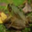
Label: frog